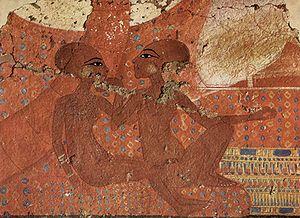
Amarna est le site archéologique des ruines d'Akhetaton, la capitale construite par le pharaon Akhenaton aux alentours de -1360.
L'art amarnien, durant la période amarnienne, est une forme d'art de l'Égypte antique qui révolutionna les canons artistiques classiques en place depuis plusieurs siècles. C'est sous le pharaon Amenhotep III que le style amarnien naît, style qui se développera surtout sous le règne de son successeur, Akhenaton, et essentiellement dans la nouvelle capitale fondée par ce pharaon. On le retrouve, par exemple, dans les sépultures des nobles qui furent ensevelis dans les environs. Le nom arabe de cette capitale est Tell el-Amarna, d'où l'adjectif « amarnien ».